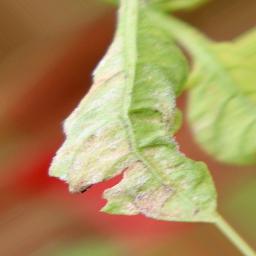
Label: powdery mildew